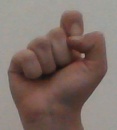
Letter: fa